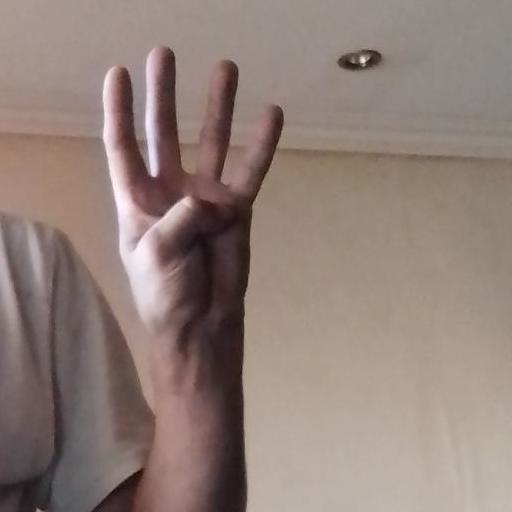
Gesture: four